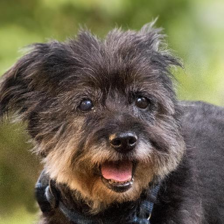
Label: animals